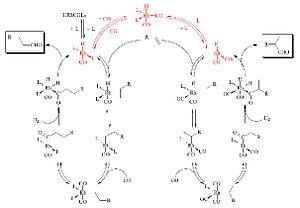
L'hydroformylation, appelé aussi procédé oxo, est une voie de synthèse pour produire des aldéhydes à partir d'alcènes découverte en 1938 par Otto Roelen de chez Ruhrchemie. La réaction de base est celle du schéma ci-contre.